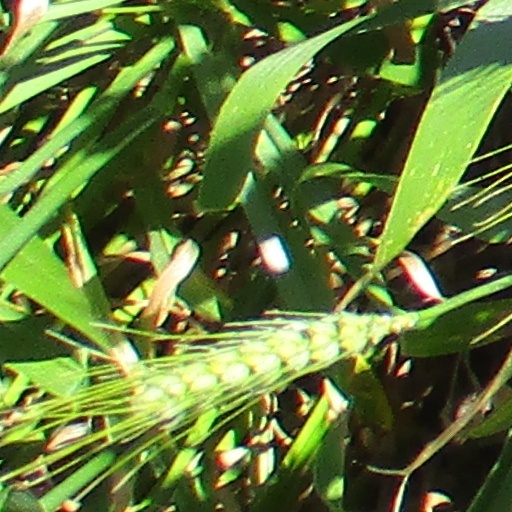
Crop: wheat